Aahung

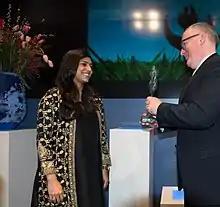
Sheena Hadi, director of Aahung, at presentation of Human Rights Tulip, 2013

Aahung is a non-governmental organisation which aims to improve sexual and reproductive health. It is based in Karachi, Sindh, Pakistan. It was established in 1994, and in 2013 was awarded the annual Human Rights Tulip prize by the Dutch government.